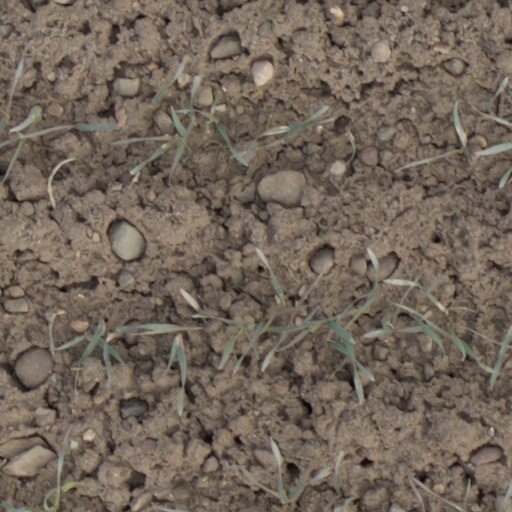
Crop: wheat